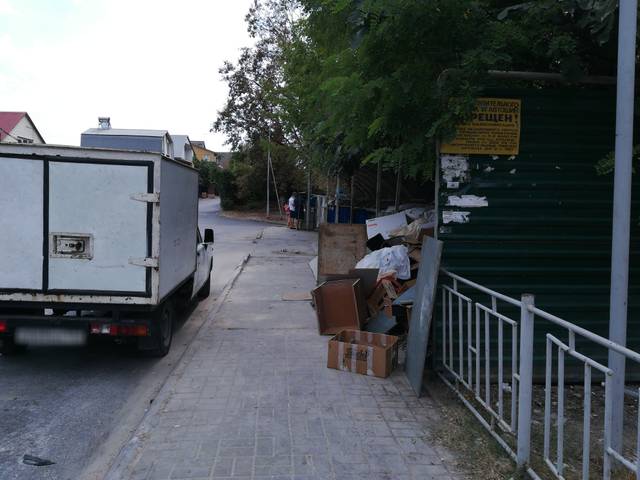
Region: Russia
Coordinates: 43.594, 39.742